Nitrite

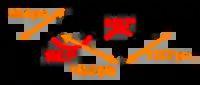
Dimensions of "trans"-HONO (from the microwave spectrum)

The nitrite ion has a symmetrical structure (C symmetry), with both N–O bonds having equal length and a bond angle of about 115°. In valence bond theory, it is described as a resonance hybrid with equal contributions from two canonical forms that are mirror images of each other. In molecular orbital theory, there is a sigma bond between each oxygen atom and the nitrogen atom, and a delocalized pi bond made from the p orbitals on nitrogen and oxygen atoms which is perpendicular to the plane of the molecule. The negative charge of the ion is equally distributed on the two oxygen atoms. Both nitrogen and oxygen atoms carry a lone pair of electrons. Therefore, the nitrite ion is a Lewis base.